Knee (strike)

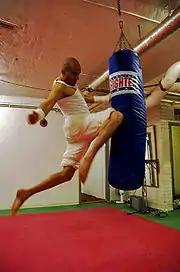

The curved knee (also sometimes called a side knee or roundhouse knee) is similar to the front knee except that it does not use a forward thrusting motion, but is instead rotated from the outside. Whereas the front knee needs some space in between the combatants to be performed, the curved knee can be executed from a minimal distance, such as in a close clinch. This technique is often employed when an opponent is attempting to protect from a straight knee. Typical targets include floating ribs, hips, and the side of the abdomen.